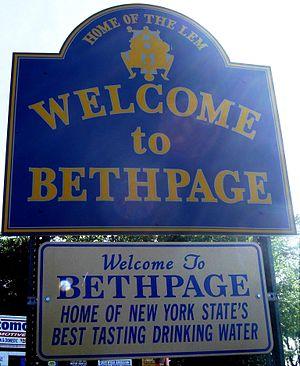
Bethpage est un hameau situé à Long Island dans la ville d'Oyster Bay, dans le comté de Nassau, dans l'État de New York, aux États-Unis, ainsi qu'un lieu désigné pour le recensement dont les limites sont légèrement différentes de celles du hameau. La population du CDP était de 16 429 habitants lors du recensement de 2010 aux États-Unis.